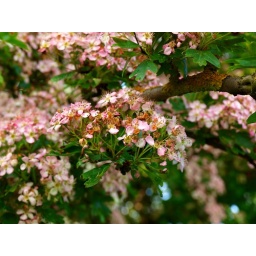
a closeup of blossom on a tree in the fields near my house